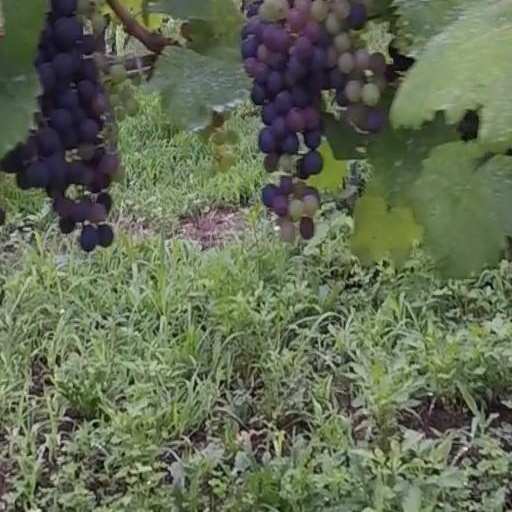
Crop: grape